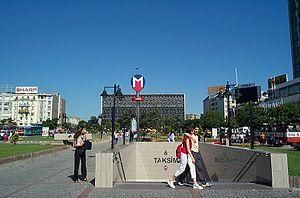
Taksim est le nom d'une place et, par extension, du centre moderne d'Istanbul qui s'étend aux alentours, sur la rive occidentale de la ville. C'est un centre nerveux multiculturel qui vit 24 heures sur 24, avec des flux de personnes importants, mais aussi un trafic routier intense sur le rond-point de la place du même nom. Elle est dans le district de Beyoğlu.